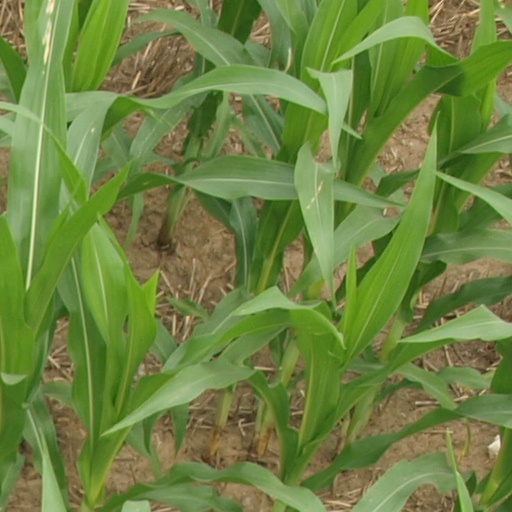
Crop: maize; corn